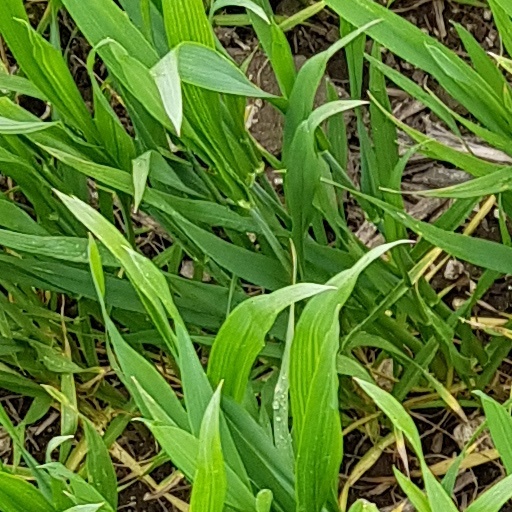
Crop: wheat